Near-field communication

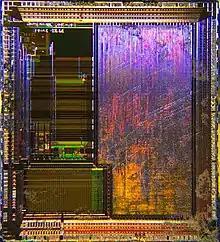
The Secure Element chip, an NFC chip that contains data such as the Secure Element identifier (SEID) for secure transactions. This chip is commonly found in smartphones and other NFC devices.

Near-field communication (NFC) is a set of communication protocols that enables communication between two electronic devices over a distance of or less. NFC offers a low-speed connection through a simple setup that can be used for the bootstrapping of capable wireless connections. Like other proximity card technologies, NFC is based on inductive coupling between two electromagnetic coils present on a NFC-enabled device such as a smartphone. NFC communicating in one or both directions uses a frequency of 13.56 MHz in the globally available unlicensed radio frequency ISM band, compliant with the ISO/IEC 18000-3 air interface standard at data rates ranging from 106 to 848 kbit/s.